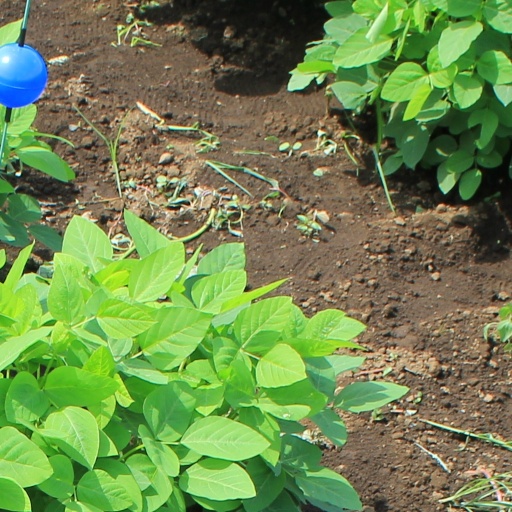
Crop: soybean